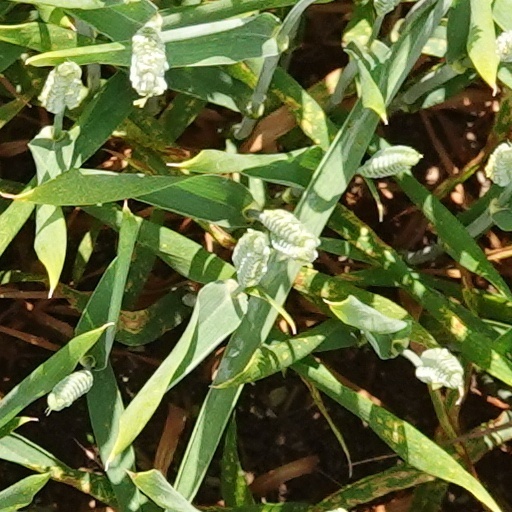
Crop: wheat